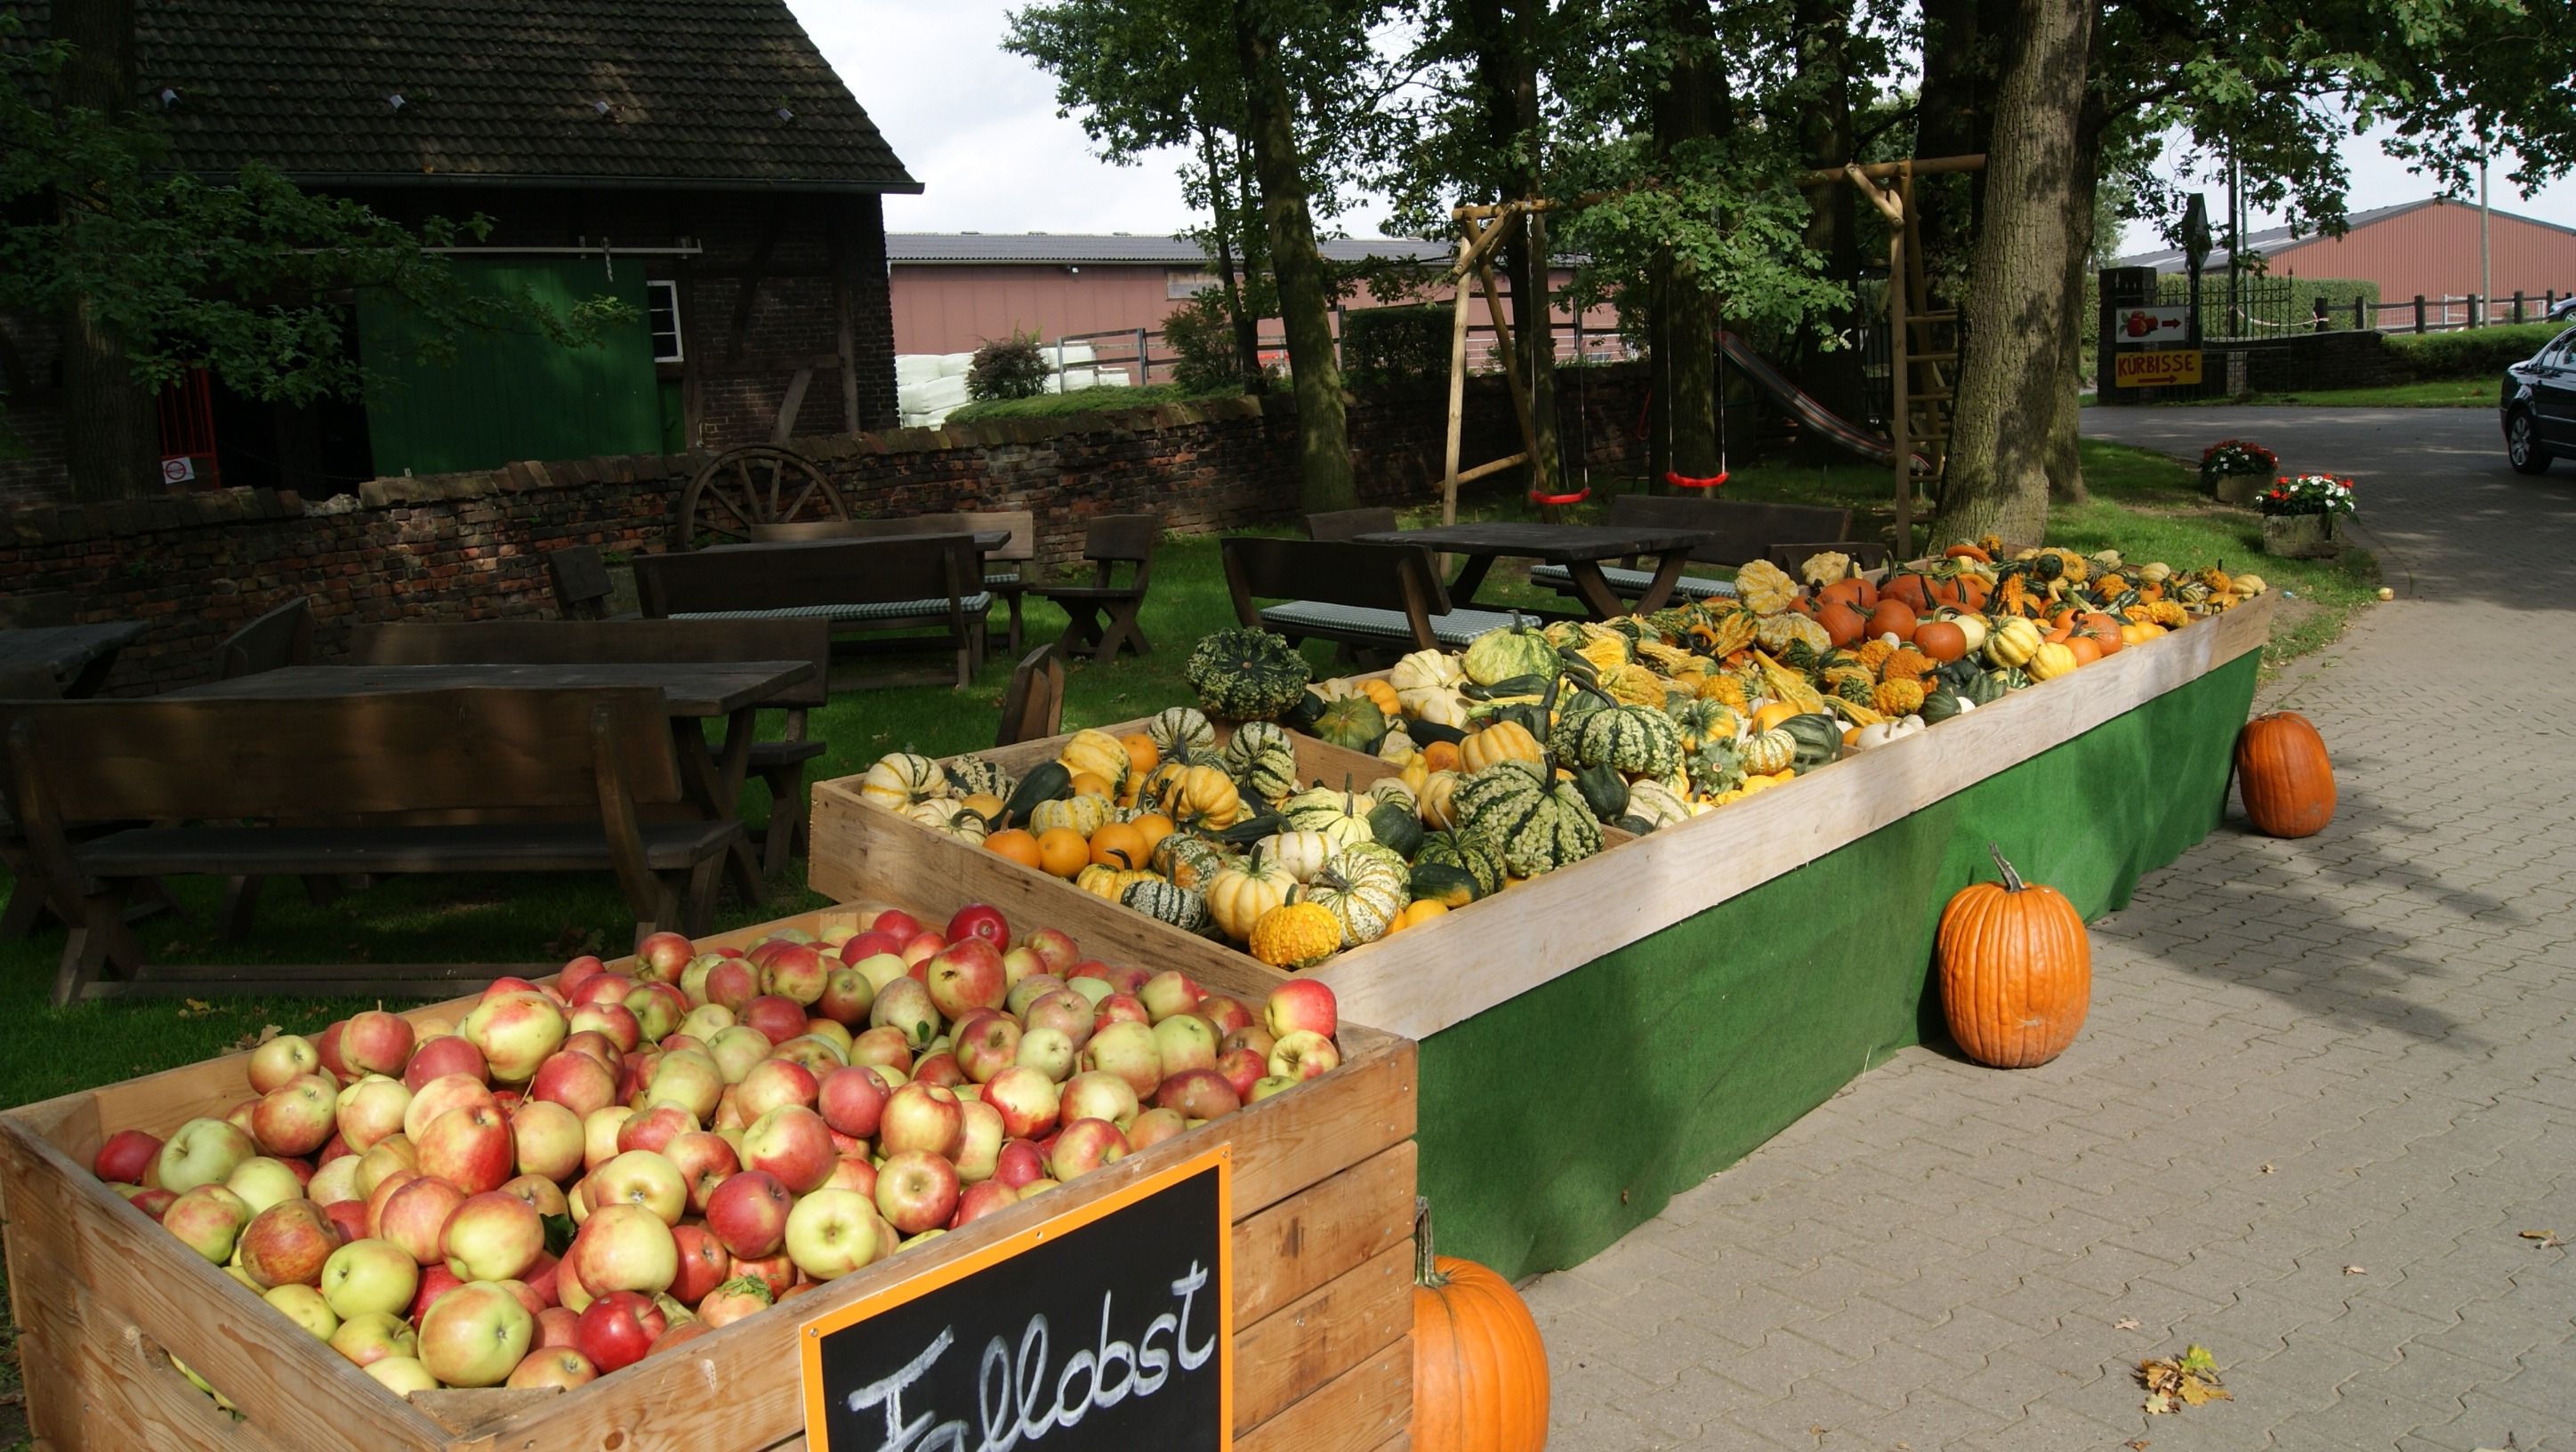
apple, plant, fruit, flower, city, meal, food, produce, autumn, halloween, market, marketplace, public space, pumpkins, fruit stand, street vending, vegetable stand, street stall, human settlement, greengrocer